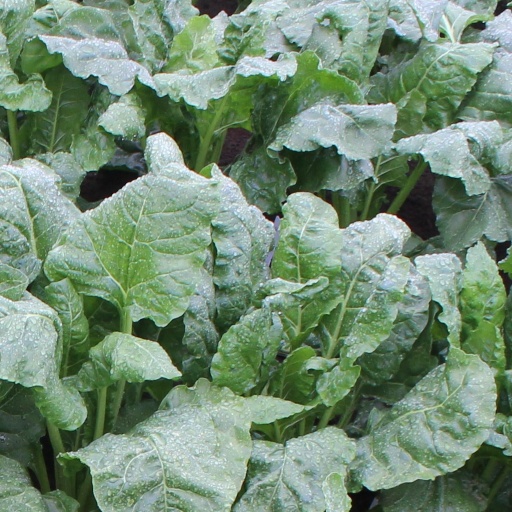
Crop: sugar beet